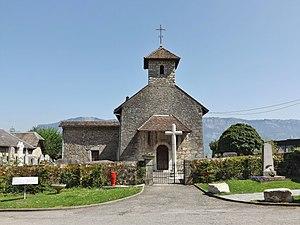
Vue de l'église du village savoyard de Bourdeau en Savoie.
Bourdeau est une commune française située dans le département de la Savoie, en région Auvergne-Rhône-Alpes.